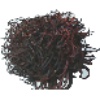
Label: rambutan